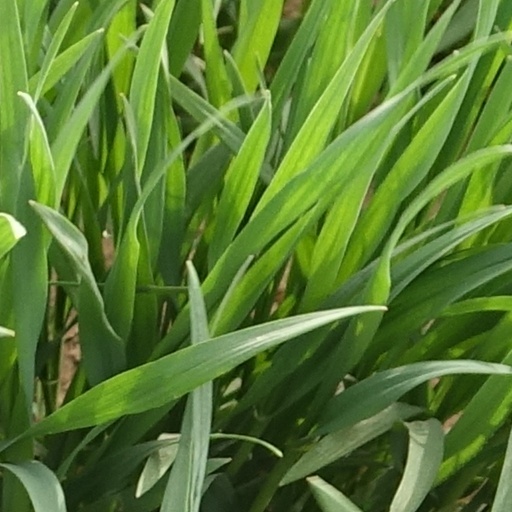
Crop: wheat